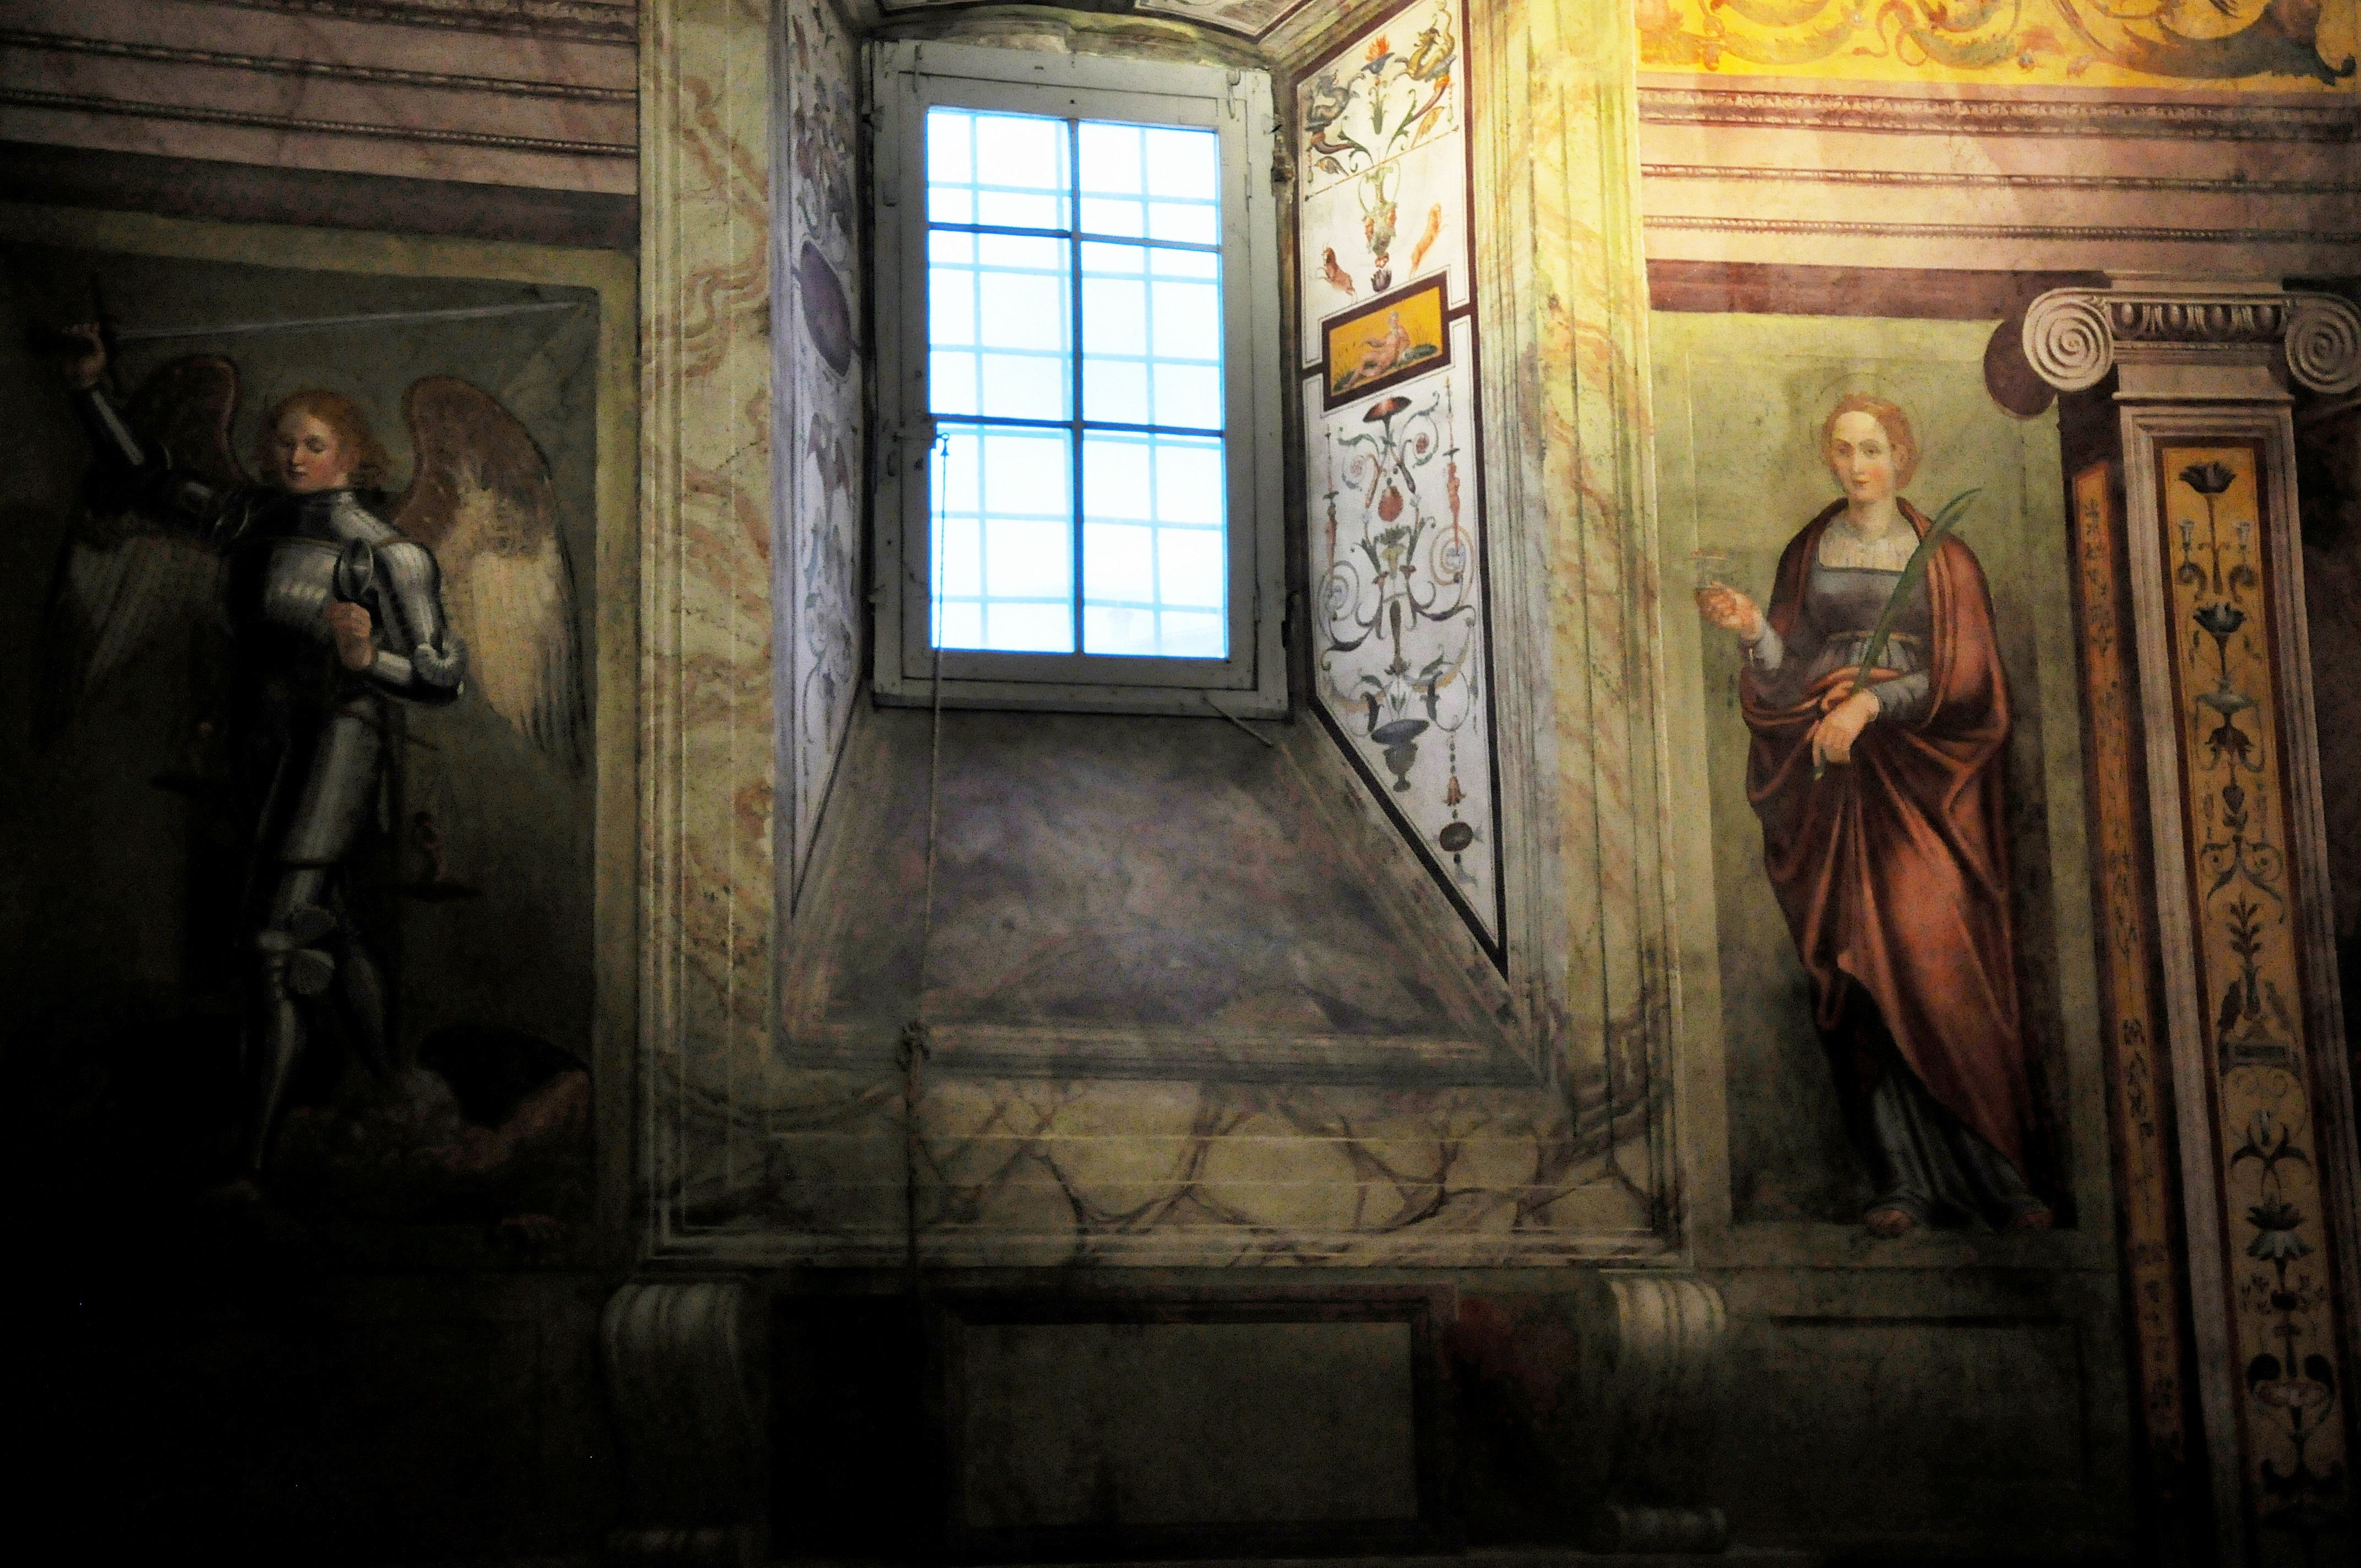
light, window, italy, darkness, church, santa, catholic, art, sanctuary, tourist attraction, fresco, screenshot, umbria, ancient history, spoleto